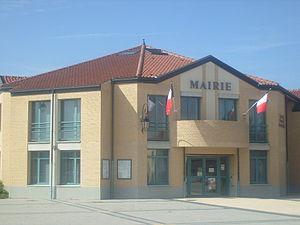
Mairie de Coudekerque-Village
Coudekerque-Village est une ancienne commune française située dans le département du Nord, en région Nord-Pas-de-Calais, devenue, le 1ᵉʳ janvier 2016, une commune déléguée de la commune nouvelle de Téteghem-Coudekerque-Village.